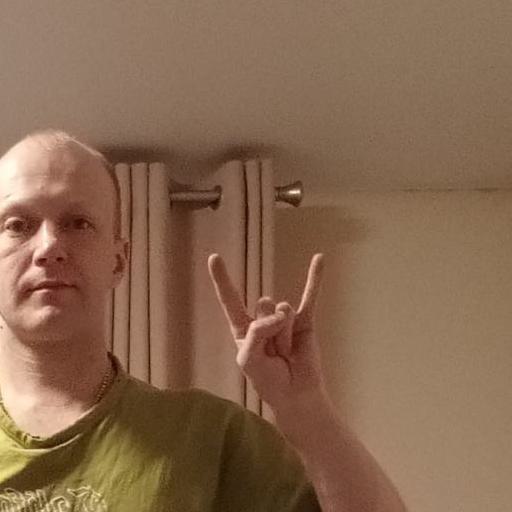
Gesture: rock